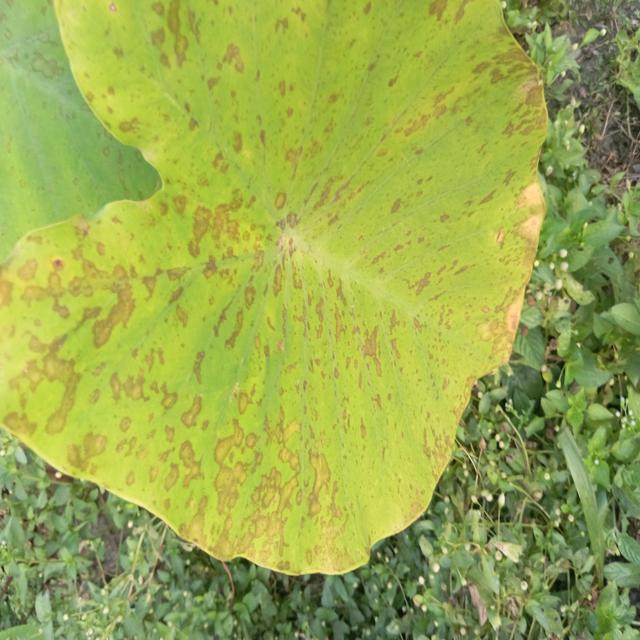
Label: Early_Blight